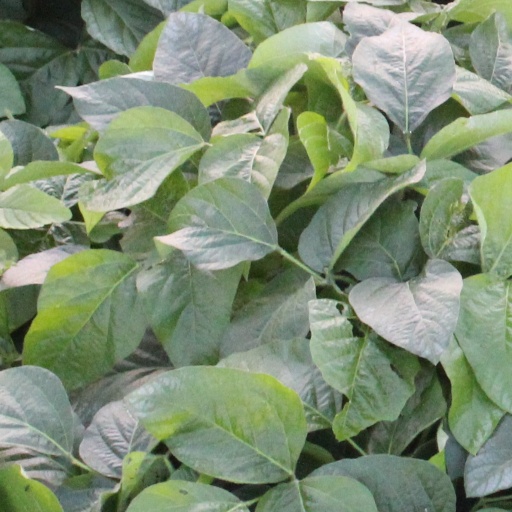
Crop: soybean